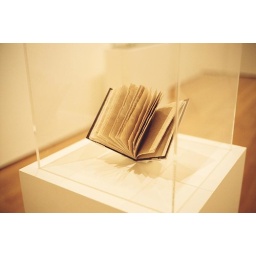
A book dipped in the waters of the river Avon.